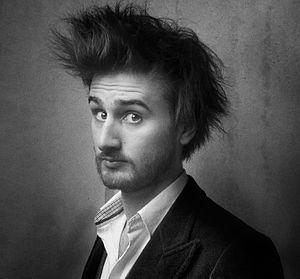
Jean Rondeau, né le 23 avril 1991 à Paris, est un claveciniste, pianiste et compositeur de musique de film français.